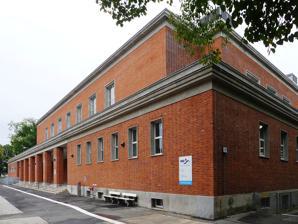
Building: Schwimmhalle Finckensteinallee
Country: Germany
Year built: 1938
Building in Berlin-Lichterfelde, Finckensteinallee Schwimmhalle Finckensteinallee Schwimmhalle Finckensteinallee Location within Berlin General information Address Berlin-Lichterfelde, Finckensteinallee 73 Coordinates 52°25′55″N 13°17′52″E / 52.431876°N 13.297780°E / 52.431876; 13.297780 Completed 1937/1938 Design and construction Architect(s) Karl Reichle, Karl Badberger , Wilhelm Weigandt The Schwimmhalle Finckensteinallee , an indoor swimming pool in Berlin's Finckensteinallee was completed in 1938 as a training facility for the SS regiment Leibstandarte Adolf Hitler . An outstanding example of architecture from the National Socialist era, it was used by the American military from 1945-1994. Due to its historical and architectural significance, the building received listed building protection in 2001. After being comprehensively restored between 2008-2014, its doors were opened to the public in August 2014, since which the pool has been used by schools and clubs and for sports events. The pool is located in the Lichterfelde district of Berlin. History The indoor pool was built on land belonging to the former Prussian Central Cadet School (at Finckensteinallee 63–97) as part of its expansion for use by the SS regiment Leibstandarte Adolf Hitler. In keeping with the importance accorded to swimming for the training of SS recruits, from the outset, the building was conceived as an expensive architectural showpiece. The pool was designed by the secret state councillor Karl Reichle in cooperation with undersecretary Karl Badberger , both of the Third Reich's Ministry of Finance. Once completed, the pool complex ranked among the largest and most modern in Europe. The pool itself was 50 metres long and 25 metres wide. With a depth of between 2.5 and 4.8 metres, it was equipped with a 10-metre-high diving platform . One special design feature was the skylight which spanned the entire ceiling above the pool. The building has two entrance portals, each flanked by a pair of larger-than-life statues of archetypal National Socialist style idealising the sexes. While the barracks in Finckensteinallee suffered major bomb damage during the Second World War, the swimming pool itself suffered only minor roof damage. In 1945 the site was taken over by the American military . Renamed Andrews barracks, it was enlarged into a military headquarters for the American Sector in West Berlin . After prolonged disuse, the swimming pool was pressed back into service in 1954. Prior to this, the technical facilities were updated and modifications made to the hall's interior. In the early 1970s, the swimming hall's glass roof was replaced by a solid lead roof, its transparent ceiling being replaced by an opaque acoustic layer. At the same time, the hall's fenestration was drastically simplified. Following the departure of the US military in 1994, the pool was once again opened to the public, but was forced to close for frequent repairs due to structural defects. Between 2008 and 2014, the complex underwent comprehensive restoration, jointly funded by the Berlin Senate and EU, which together provided around 13 million Euros from the Senate's then Pool Restoration Programme and EU's Environmental Relief Programme (UEP II). Architect Nils Meyer of Veauthier Meyer Architekten, Berlin, led the concept and design for the project, with project management being undertaken by Tobias Reckert. The historically important elements of the building ( façades , entrance areas, stairways, basic structures and historical surfaces) were preserved. The central swimming hall was returned to its original appearance, and functional areas brought up to date both technically and stylistically. The pool's complicated technical equipment was modernised. While the original dimensions of the pool were maintained in terms of length and width, its variable depth was replaced by a uniform depth of just two metres. With the ten-metre-high (33 ft) diving platform being rendered obsolete as a result, it was pulled down after extensive disputation, since stripped of its original function, its preservation would have been possible. The indoor swimming pool in Finckensteinallee opened its doors to the public as a sports venue on 1 September 2014. Those regularly using the facilities include both the Steglitz and Zehlendorf Swimming Clubs. Description The swimming hall has a ferro-concrete skeleton and is spanned by ferro-concrete trusses , with cladding on both its external and internal walls. The hall has a rectangular layout, with a raised central section flanked to the north and south by lower side wings. To the east is a broad entrance portal linking both main entrances, which are identical in appearance. The entire structure is built symmetrically, consisting of two vestibules , two large changing areas located in the low side wings and two sets of shower facilities in the passages leading to the pool hall, not to mention the two galleries to the north and south. Floor-to-ceiling windows are incorporated into the western side of the hall, the lower third of which originally could be opened to access the greenery outside. The interior of the hall has been restored with sgrafitto plasterwork, the lower areas being clad in restored panels of Trosselfels marble. For both budgetary and environmental reasons, the original transparent ceiling skylight could not be reconstructed. That being said, in terms of its outline and cubing, the restored ceiling was recreated to resemble the spatial impression of the original. The 50-metre-long pool has ten lengthwise lanes, each equipped with starter's podiums at either end. Additionally, there are twenty lanes widthwise. The modern pool has a volume of 2500 m 3 (compared with 4000 m 3 of the original) and is clad in white tiles. The pool is edged by small, coloured, anti-slip tiles resembling the original marble mosaic tiles. The preserved signs on the walls declaring "No running/Nicht rennen" and "No smoking/Rauchen verboten" serve as reminders of the pool's long use by the American military. Functional rooms such as showers and changing areas have been given a contrasting contemporary appearance. The vivid colour scheme, extending from the colourful shower cubicles all the way to the swimming hall itself, also serve as a means of orientation. The new additions to the fabric of the building have been designed so as to be both recognisable and reversible. The same holds true for the shower cubicles, the changing areas and front counters as well as the disabled ramp outside. Additional features such as a non-swimmer's pool, sauna or whirlpool have not been incorporated into the new complex. References ^ a b c "Sport im Denkmal – Sanierung einer Berliner Schwimmhalle" . BauNetz (in German). 22 August 2014. ^ Lautenschläger, Rolf (7 March 2012). "Baden für den Führer" . Die Tageszeitung (in German). ^ Dehio, Georg (2006). Handbuch der deutschen Kunstdenkmäler: Berlin (in German). Deutscher Kunstverlag . p. 481. ^ a b c d Dörries, Cornelia (26 February 2015). "Nicht nur Bahnen ziehen" . Deutsches Architektenblatt (in German). planet c. ^ a b Kirchner, Annette (25 July 2017). "Die Finckensteinallee geht wieder baden" . Der Tagesspiegel (in German). ^ Griffiths, Alyn (9 April 2016). "Veauthier Meyer Architects renovates Nazi-era swimming pool hall in Berlin" . Dezeen . ^ "Schwimmhallen in Berlin" . SG Steglitz Berlin (in German). 22 September 2014. ^ Höhn, Sebastian (23 August 2014). "Ein Bad für 13 Millionen". Berliner Zeitung (in German). p. 18. External links Wikimedia Commons has media related to Schwimmhalle Finckensteinallee (Berlin-Lichterfelde) . Schwimmhalle Finckensteinallee at the Berliner Bäder-Betriebe website